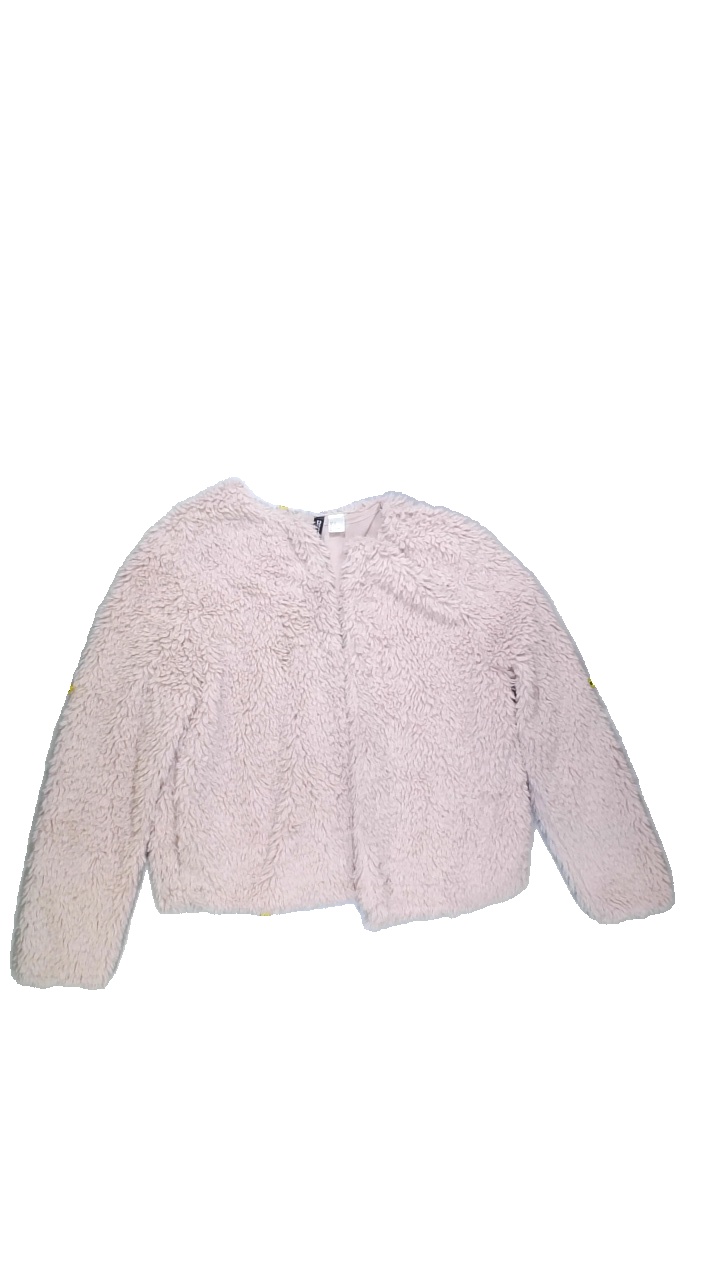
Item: Cardigan (Ladies)
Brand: H&m
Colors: Pink
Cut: Regular
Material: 100%polyester
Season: All
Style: No trend
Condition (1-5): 4
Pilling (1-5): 5
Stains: No
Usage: Reuse
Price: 50-100